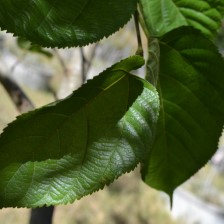
Variety: TaiwanStraberry